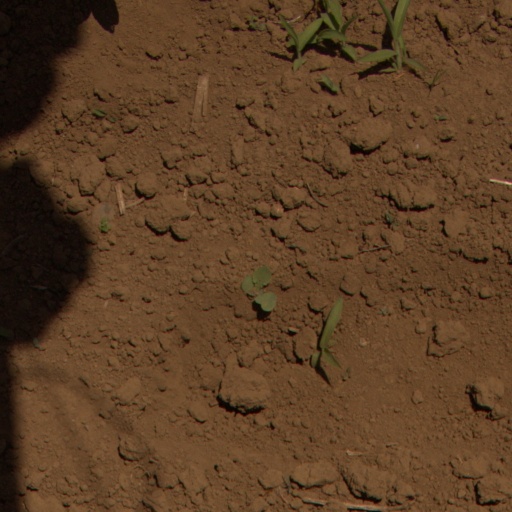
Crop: Jerusalem artichoke